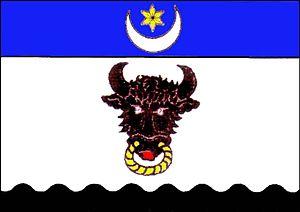
Černvír est une commune du district de Brno-Campagne, dans la région de Moravie-du-Sud, en République tchèque. Sa population s'élevait à 152 habitants en 2019.